David Fanning (journalist)

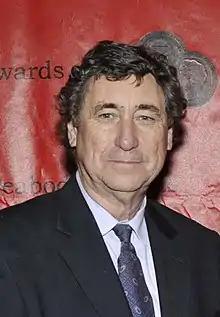
Fanning at the 70th Annual Peabody Awards, May 23, 2011

David E. Fanning (born 25 May 1946) is a South African American journalist and filmmaker. He was the executive producer of the investigative documentary series "Frontline" since its first season in 1983 to his retirement in 2015. He has won eight Emmy Awards and in 2013 received a Lifetime Achievement Emmy in honor of his work.